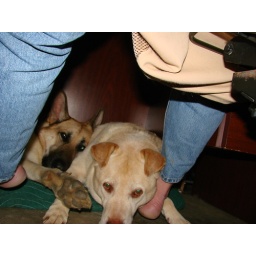
caesar casey shane's feet under desk blind shot 53108 (4)